Aberglaslyn Pass

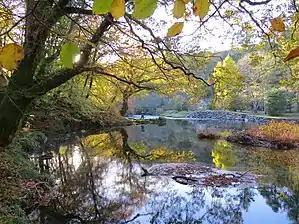
Aberglaslyn Pass near Bwthyn Aber

Pont Aberglaslyn is in the parish of Nantmor. From here to the sea, landowners have benefited significantly from the land reclamation made possible by the construction at Porthmadog in 1812 of the great embankment across the Traeth Mawr estuary, known as The Cob.